Seoul Raiders

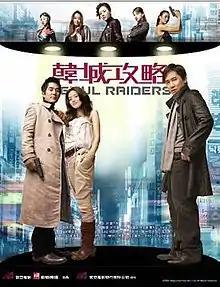
Theatrical release poster

Seoul Raiders is a 2005 Hong Kong action film co-written and directed by Jingle Ma and starring Tony Leung Chiu-wai, Richie Jen and Shu Qi. The film is a sequel to the 2000 film "Tokyo Raiders".